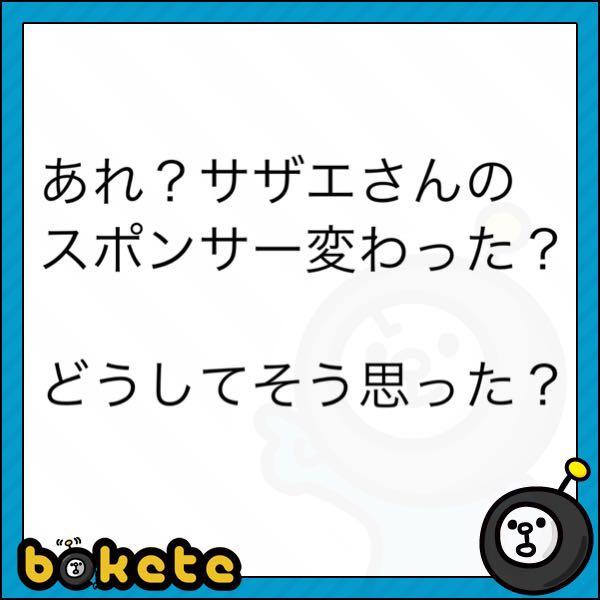
回答: 公式がYouTubeで配信